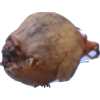
Label: onion